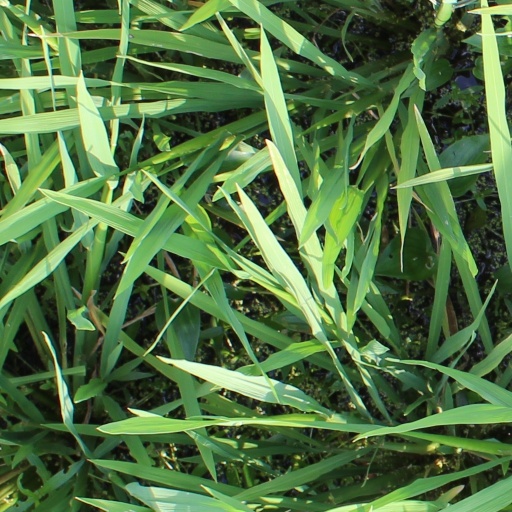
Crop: rice